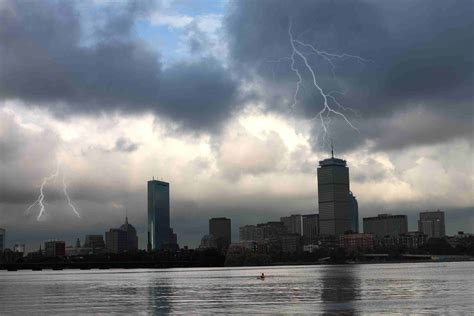
Weather: rain or strom